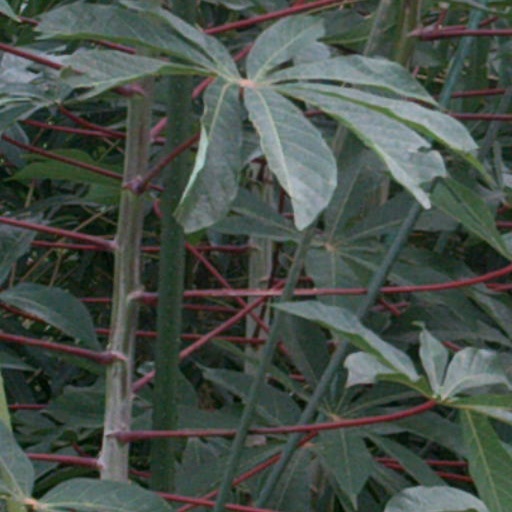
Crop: cassava